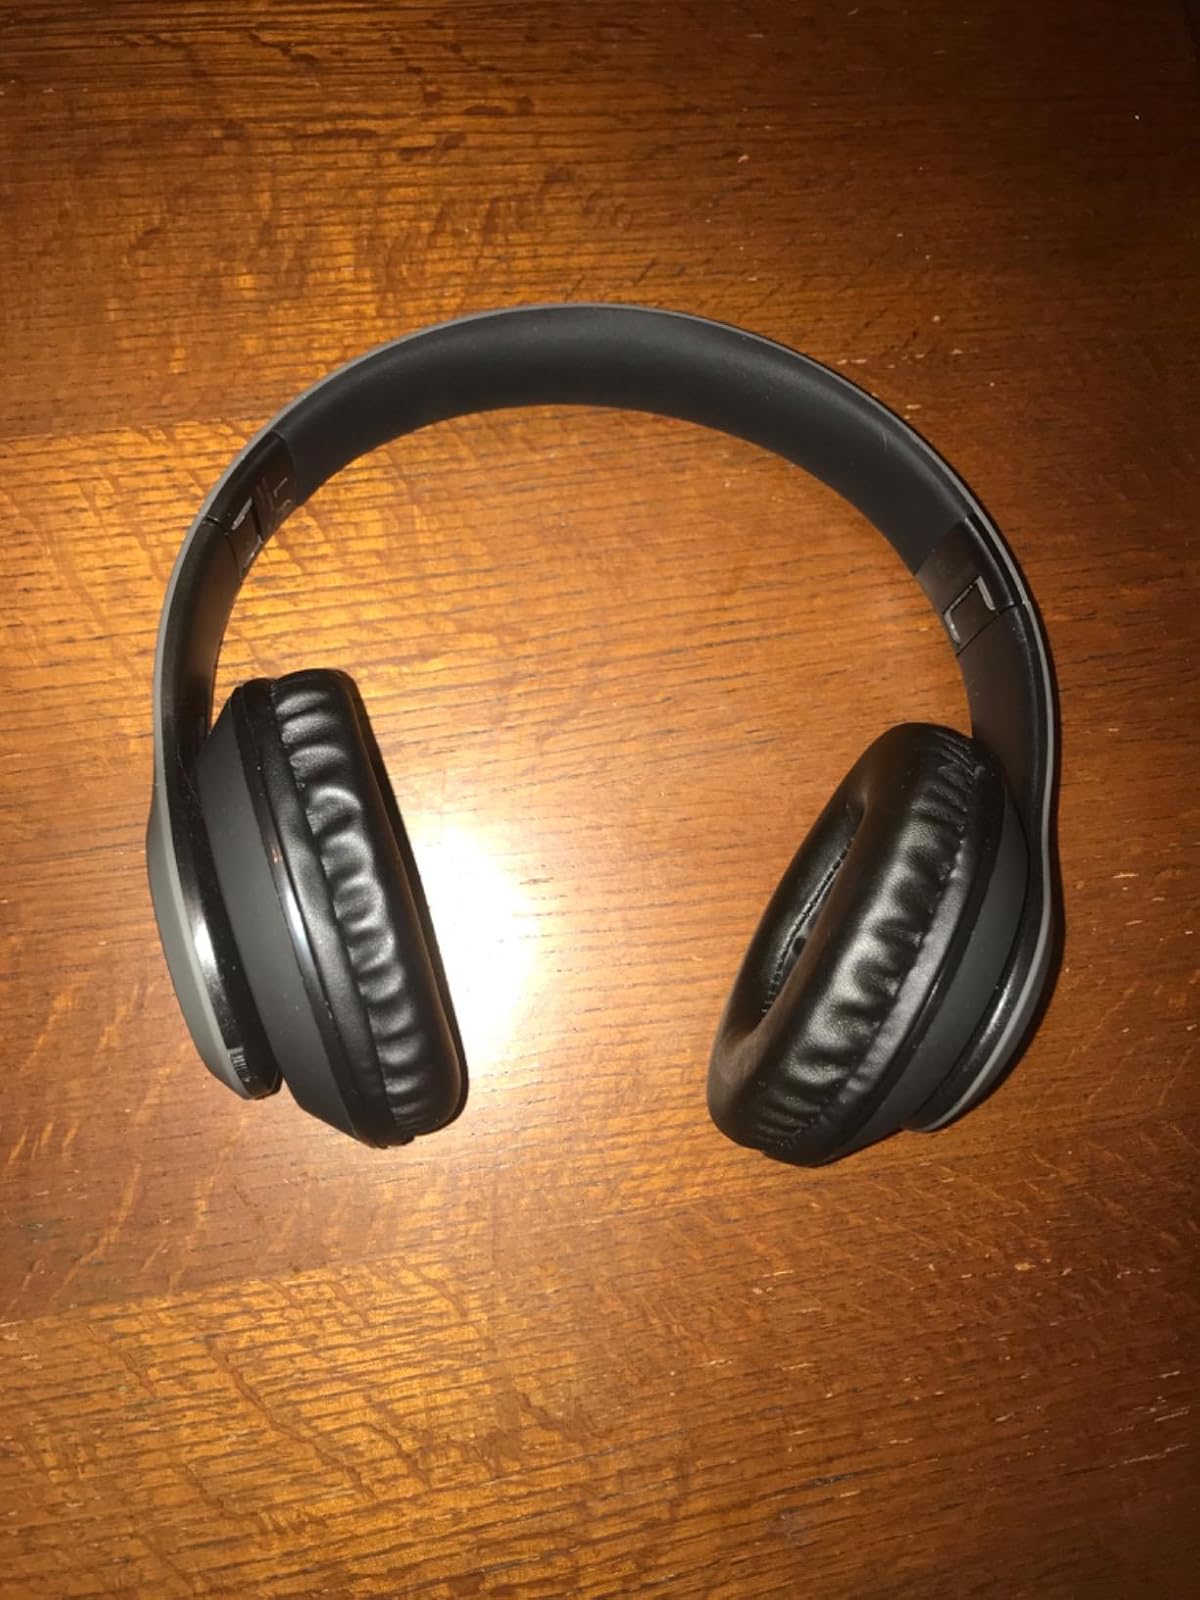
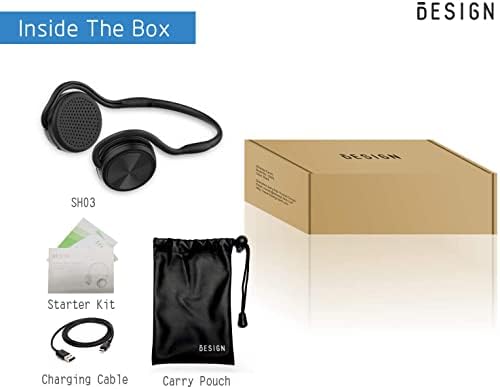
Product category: headphones
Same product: no